Lewis Pugh

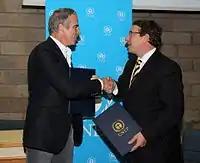
Achim Steiner appointing Pugh as UN Patron of the Oceans

Pugh is a descendant of Baptist missionary William Carey. His father's cousin, Carey Heydenrych, participated in the "Great Escape" from the German POW camp Stalag Luft III during the Second World War.